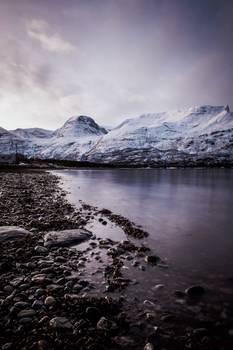
Label: Watermark